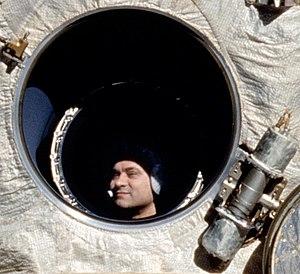
Mir était une station spatiale russe placée en orbite terrestre basse par l'Union soviétique. Mise en orbite le 19 février 1986 et détruite volontairement le 23 mars 2001, elle fut assemblée en orbite entre 1986 et 1996. Mir était la première station spatiale composée de plusieurs modules, possédait une masse supérieure à celle de n'importe quel satellite précédent et détenait le record du plus grand satellite artificiel en orbite autour de la Terre jusqu'à sa désorbitation le 21 mars 2001. Mir a servi de laboratoire de recherche en micropesanteur. Des équipages y ont mené des expériences en biologie, biologie humaine, physique, astronomie, météorologie et sur les systèmes spatiaux afin de développer les technologies nécessaires à l'occupation permanente de l'espace.